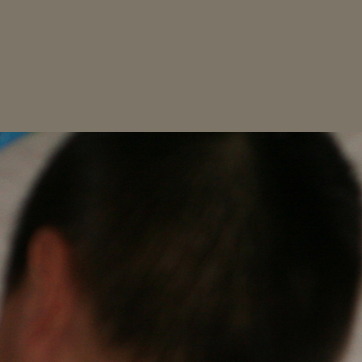
Material: hair